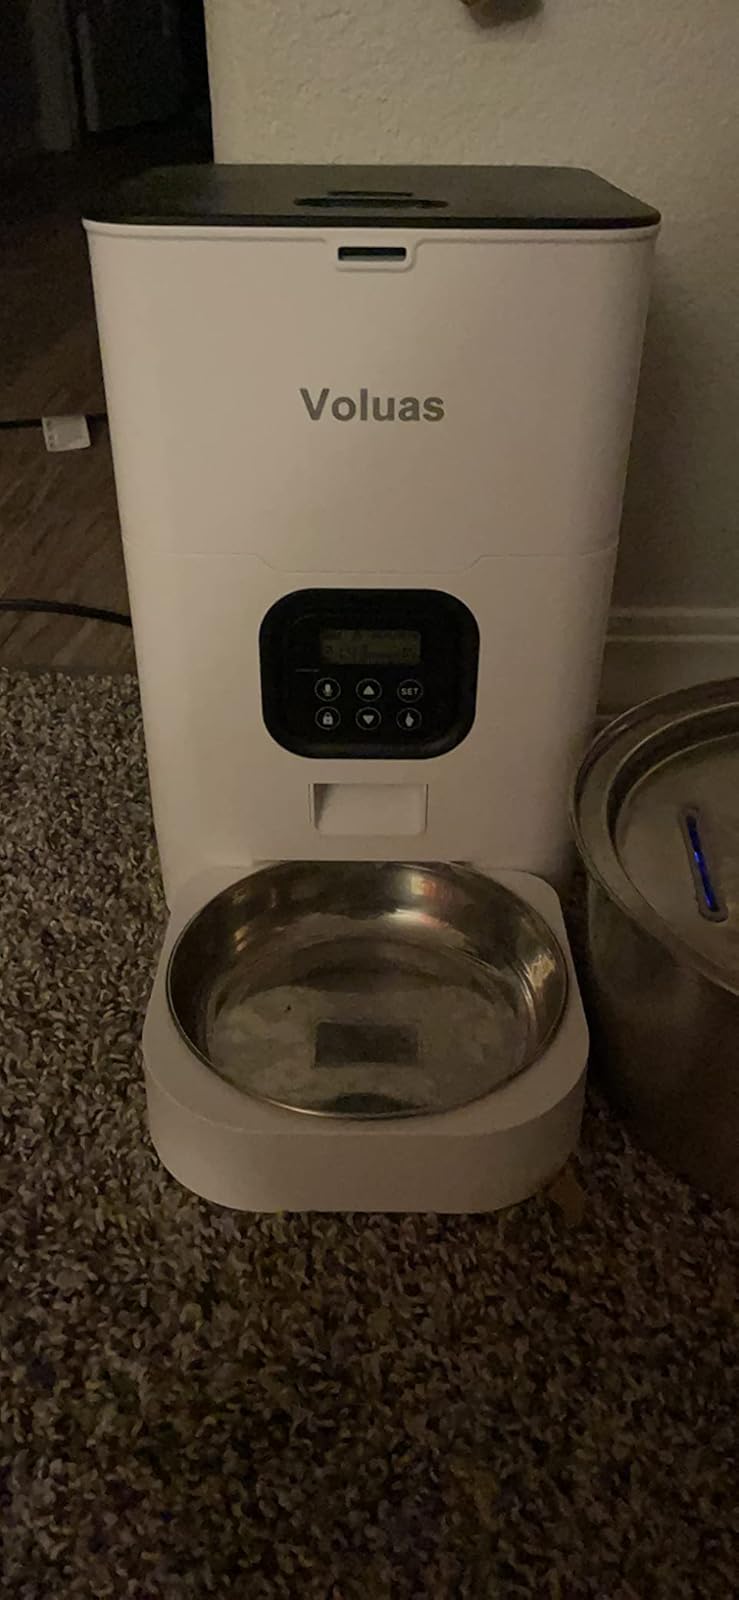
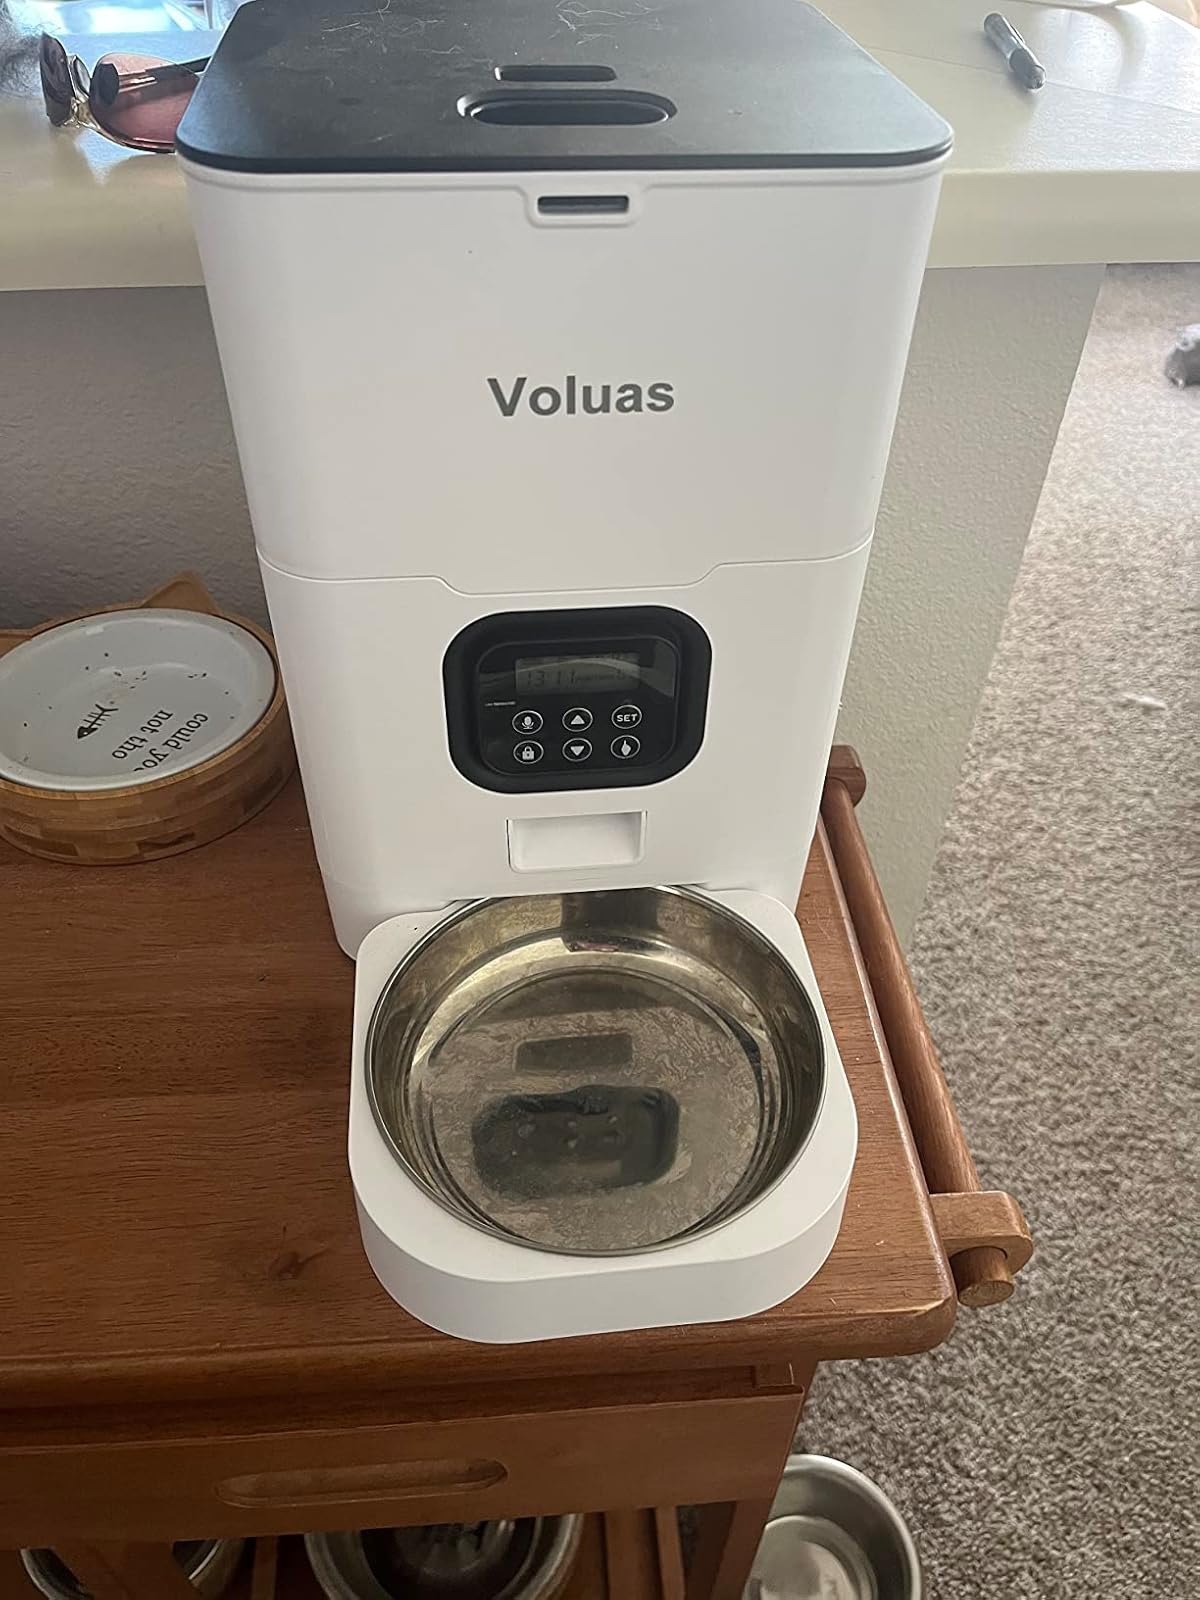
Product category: items_feeder
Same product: yes